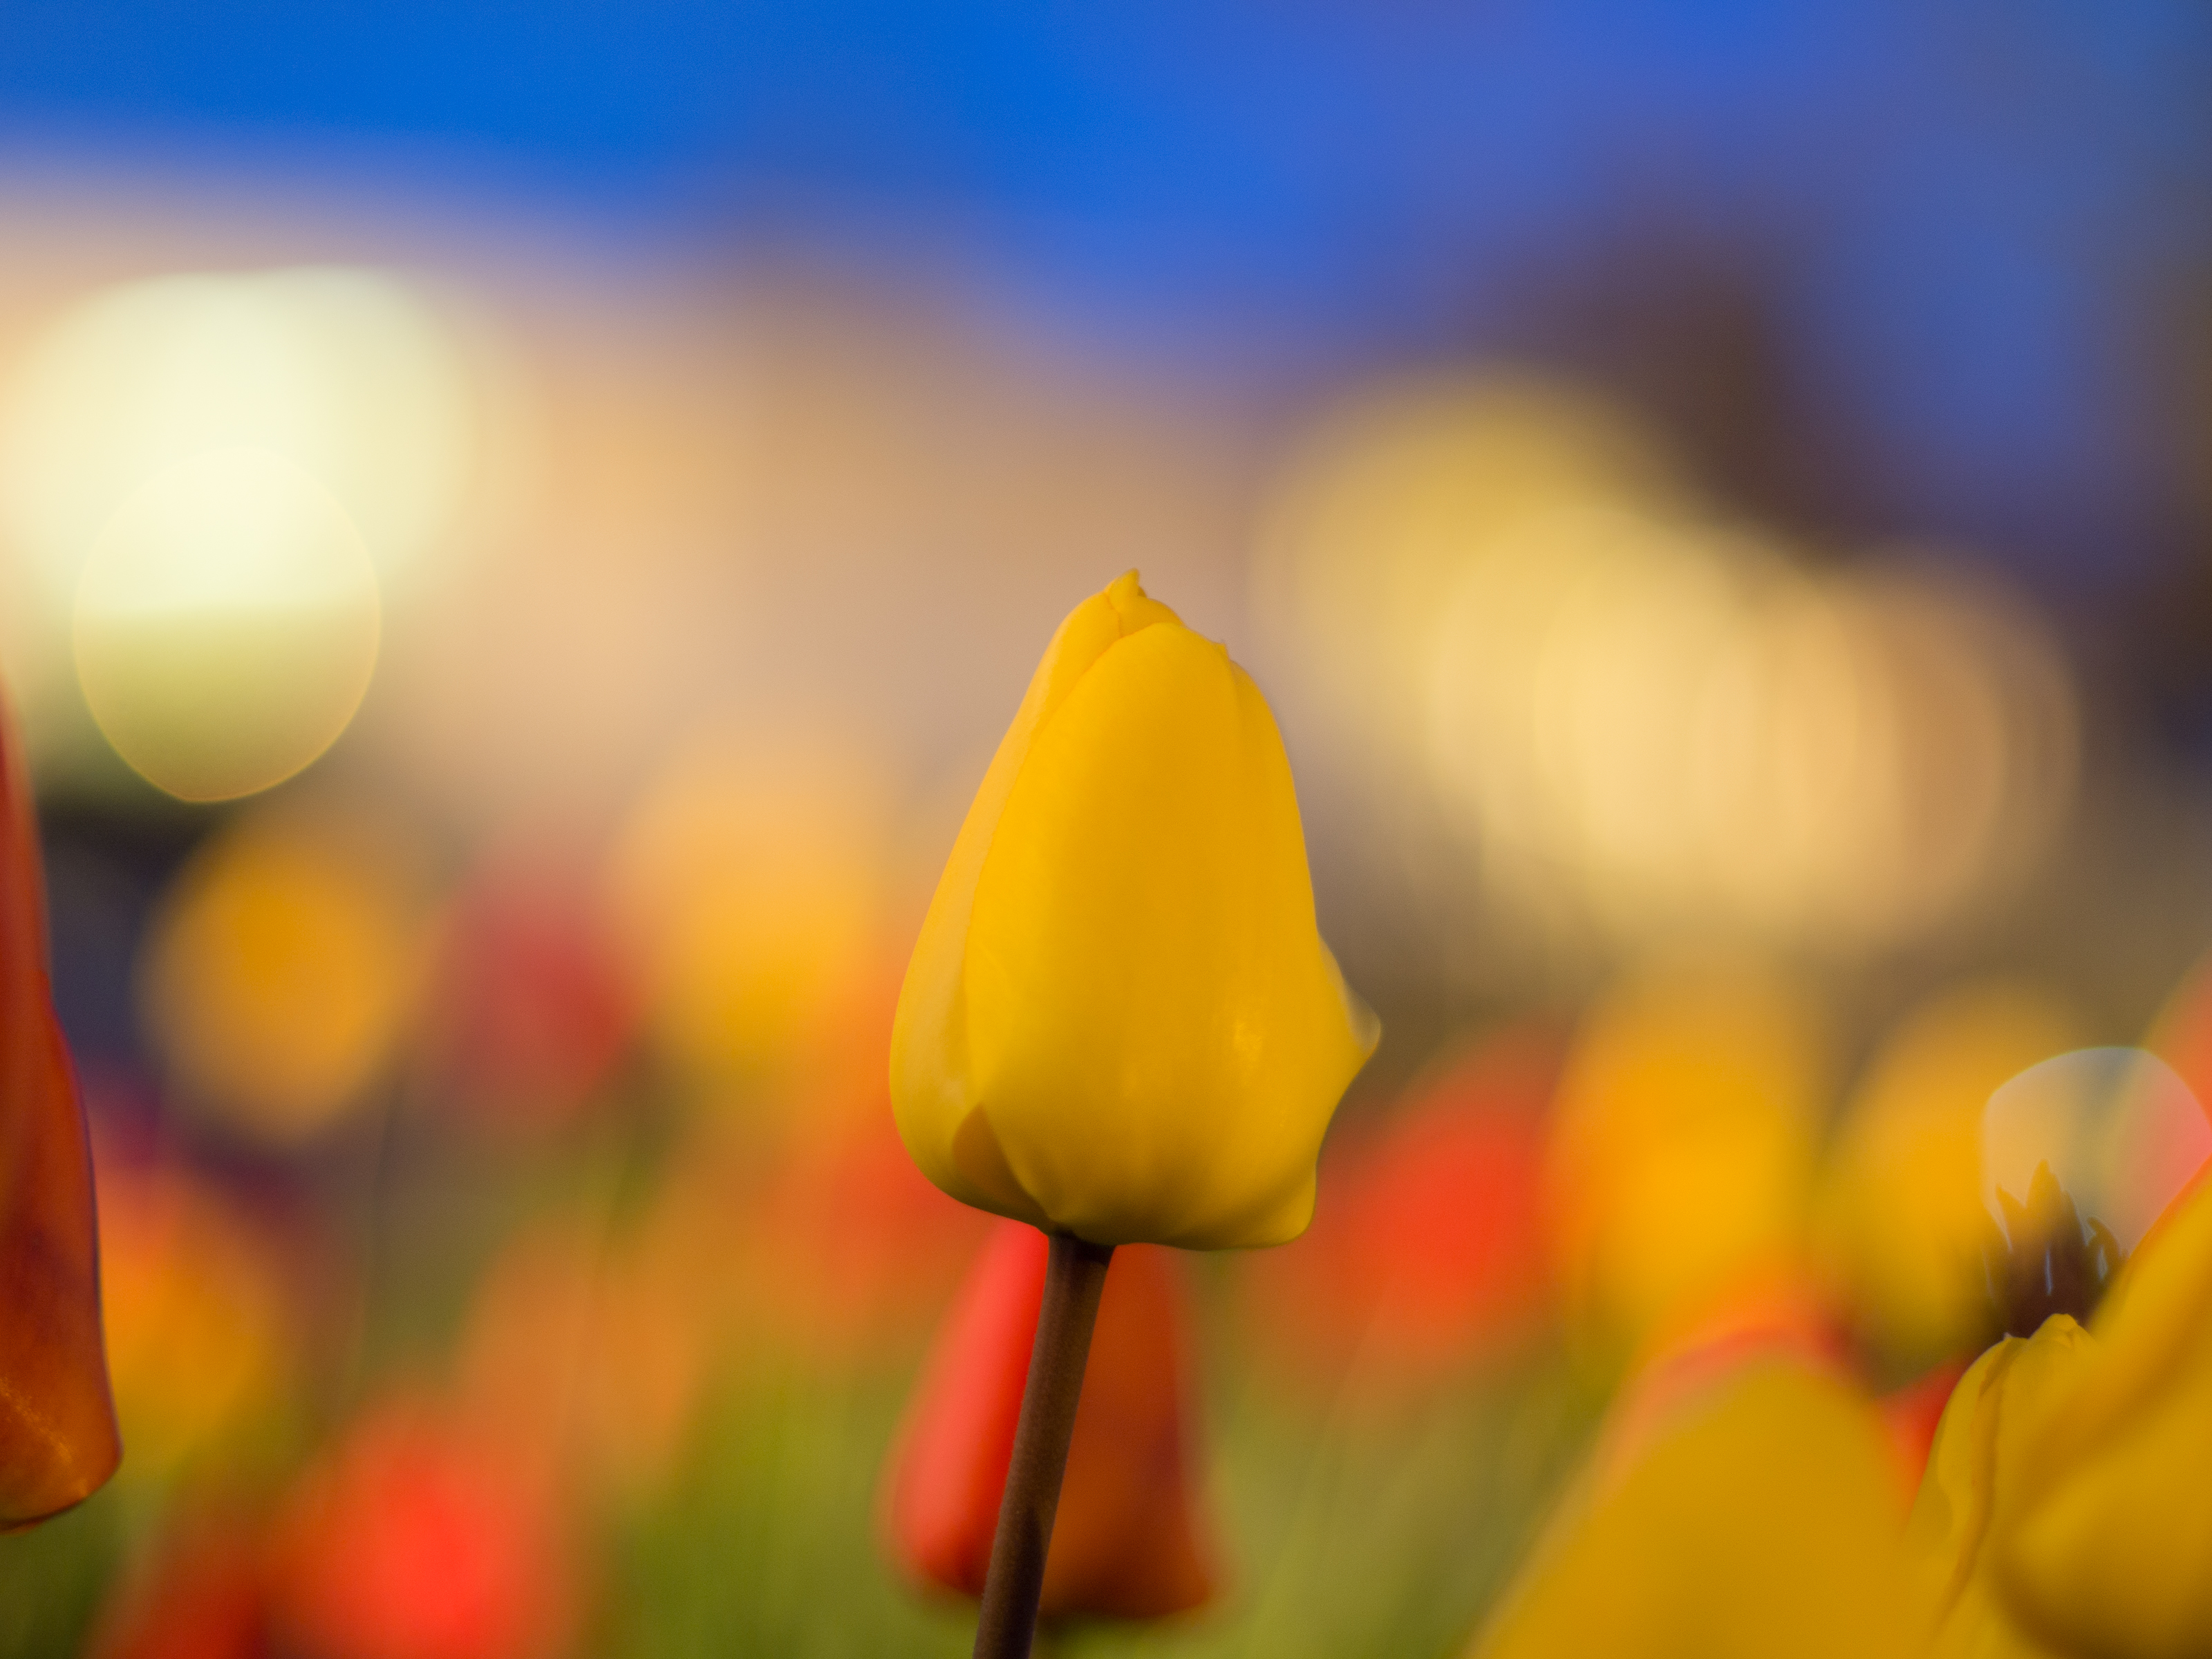
bokeh, plant, night, photography, sunlight, flower, petal, tulip, yellow, flora, close up, tulips, springflowers, canonfd50mmf14, macro photography, flowering plant, homegarden, yellowtulip, computer wallpaper, land plant